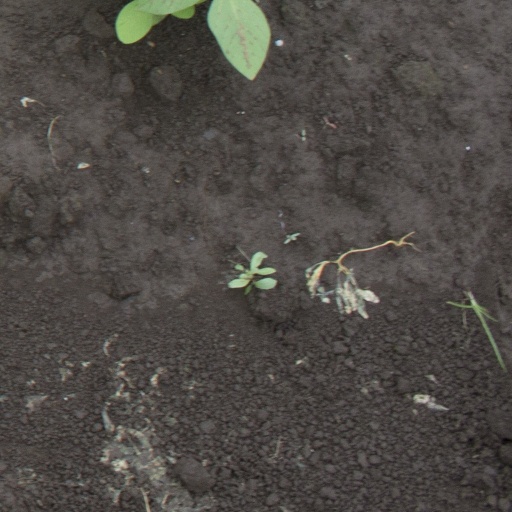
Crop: soybean